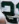
Number: 2